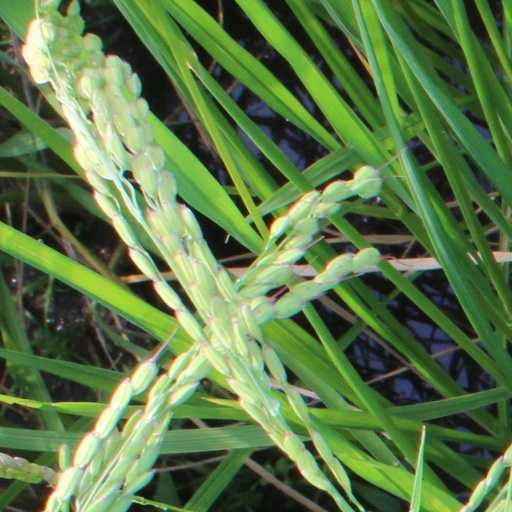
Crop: rice